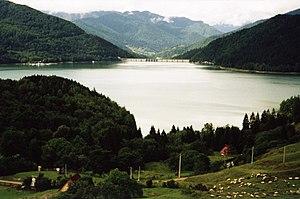
Bicaz est une commune roumaine du județ de Neamț, dans la région historique de Moldavie et dans la région de développement du Nord-Est.
Le barrage de Bicaz ou barrage Izvorul Muntelui est un barrage en béton construit sur la Bistrița, à quelques kilomètres en amont de la ville de Bicaz, dans le județ de Neamț.